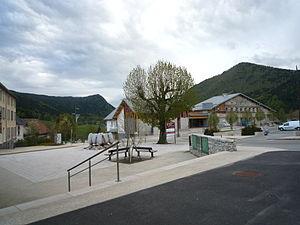
La place.
Le Sappey-en-Chartreuse est une commune française de moyenne montagne, située dans le département de l'Isère, en région Auvergne-Rhône-Alpes.